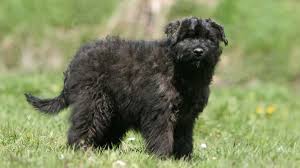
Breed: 233-n000072-Bouvier_des_Flandres